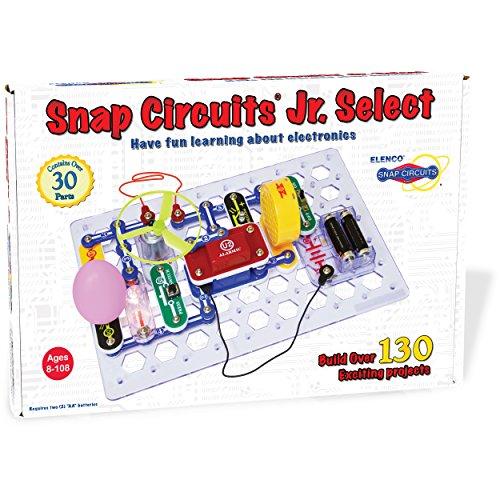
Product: Snap Circuits Jr. Select SC-130 Electronics Exploration Kit | Over 130 Projects | Full Color Project Manual | 30+ Parts | STEM Educational Toys for Kids 8+
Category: Toys & Games | Learning & Education | Science Kits & Toys
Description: Design working electrical circuits using the knowledge gained from building over 130 Circuits found in the illustrated instruction manual.
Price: $32.99
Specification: ProductDimensions:15x9.6x2inches|ItemWeight:1.5pounds|ShippingWeight:1.67pounds(Viewshippingratesandpolicies)|DomesticShipping:ItemcanbeshippedwithinU.S.|InternationalShipping:ThisitemcanbeshippedtoselectcountriesoutsideoftheU.S.LearnMore|ASIN:B011M2WGAG|Itemmodelnumber:SC130|Manufacturerrecommendedage:8-15years